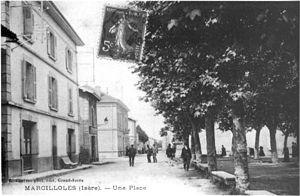
Marcilloles est une commune française située dans le département de l'Isère en région Auvergne-Rhône-Alpes.